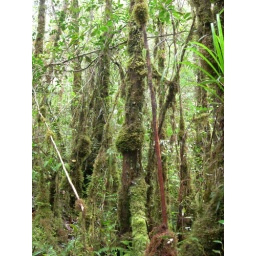
The mossy cloud forest near the rim